Farkhod Vasiyev

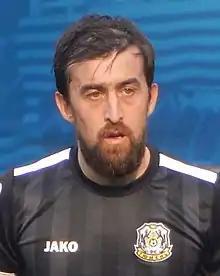
Vasiyev with Tyumen in 2019

Farkhod Saidzhonovich Vasiyev (born 14 April 1990) is a TajikistanI professional footballer who plays as a left-back.